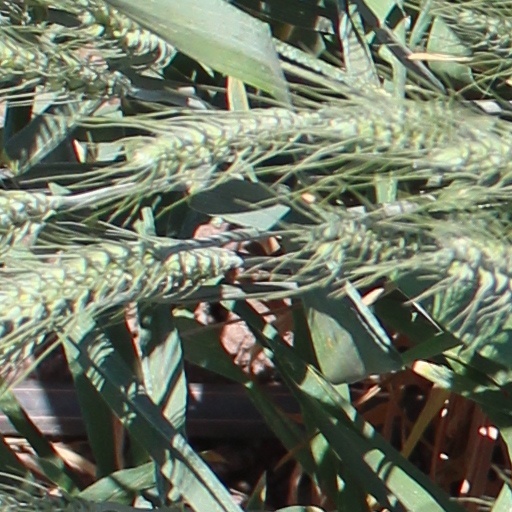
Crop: wheat